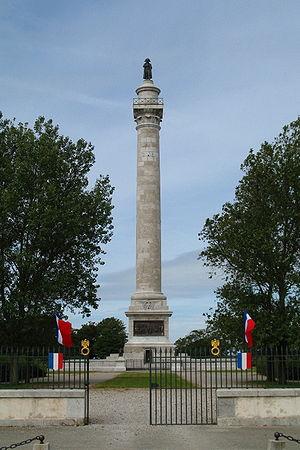
La liste des mémoriaux et cimetières militaires du Pas-de-Calais répertorie les cimetières militaires, les mémoriaux ainsi que les stèles, plaques commémoratives et autres monuments, situés dans le département du Pas-de-Calais, qui honorent la mémoire des morts aux combats, des victimes de bombardements ou d’exactions de l'ennemi ainsi que celle de personnels de santé, de chefs militaires ou politiques pendant :
La communauté d'agglomération du Boulonnais, également connue sous le sigle CAB, est une communauté d'agglomération française, située dans le département du Pas-de-Calais, en région Hauts-de-France.
Boulogne-sur-Mer est une commune française, sous-préfecture du département du Pas-de-Calais en région Hauts-de-France. Ses habitants sont appelés les Boulonnais.